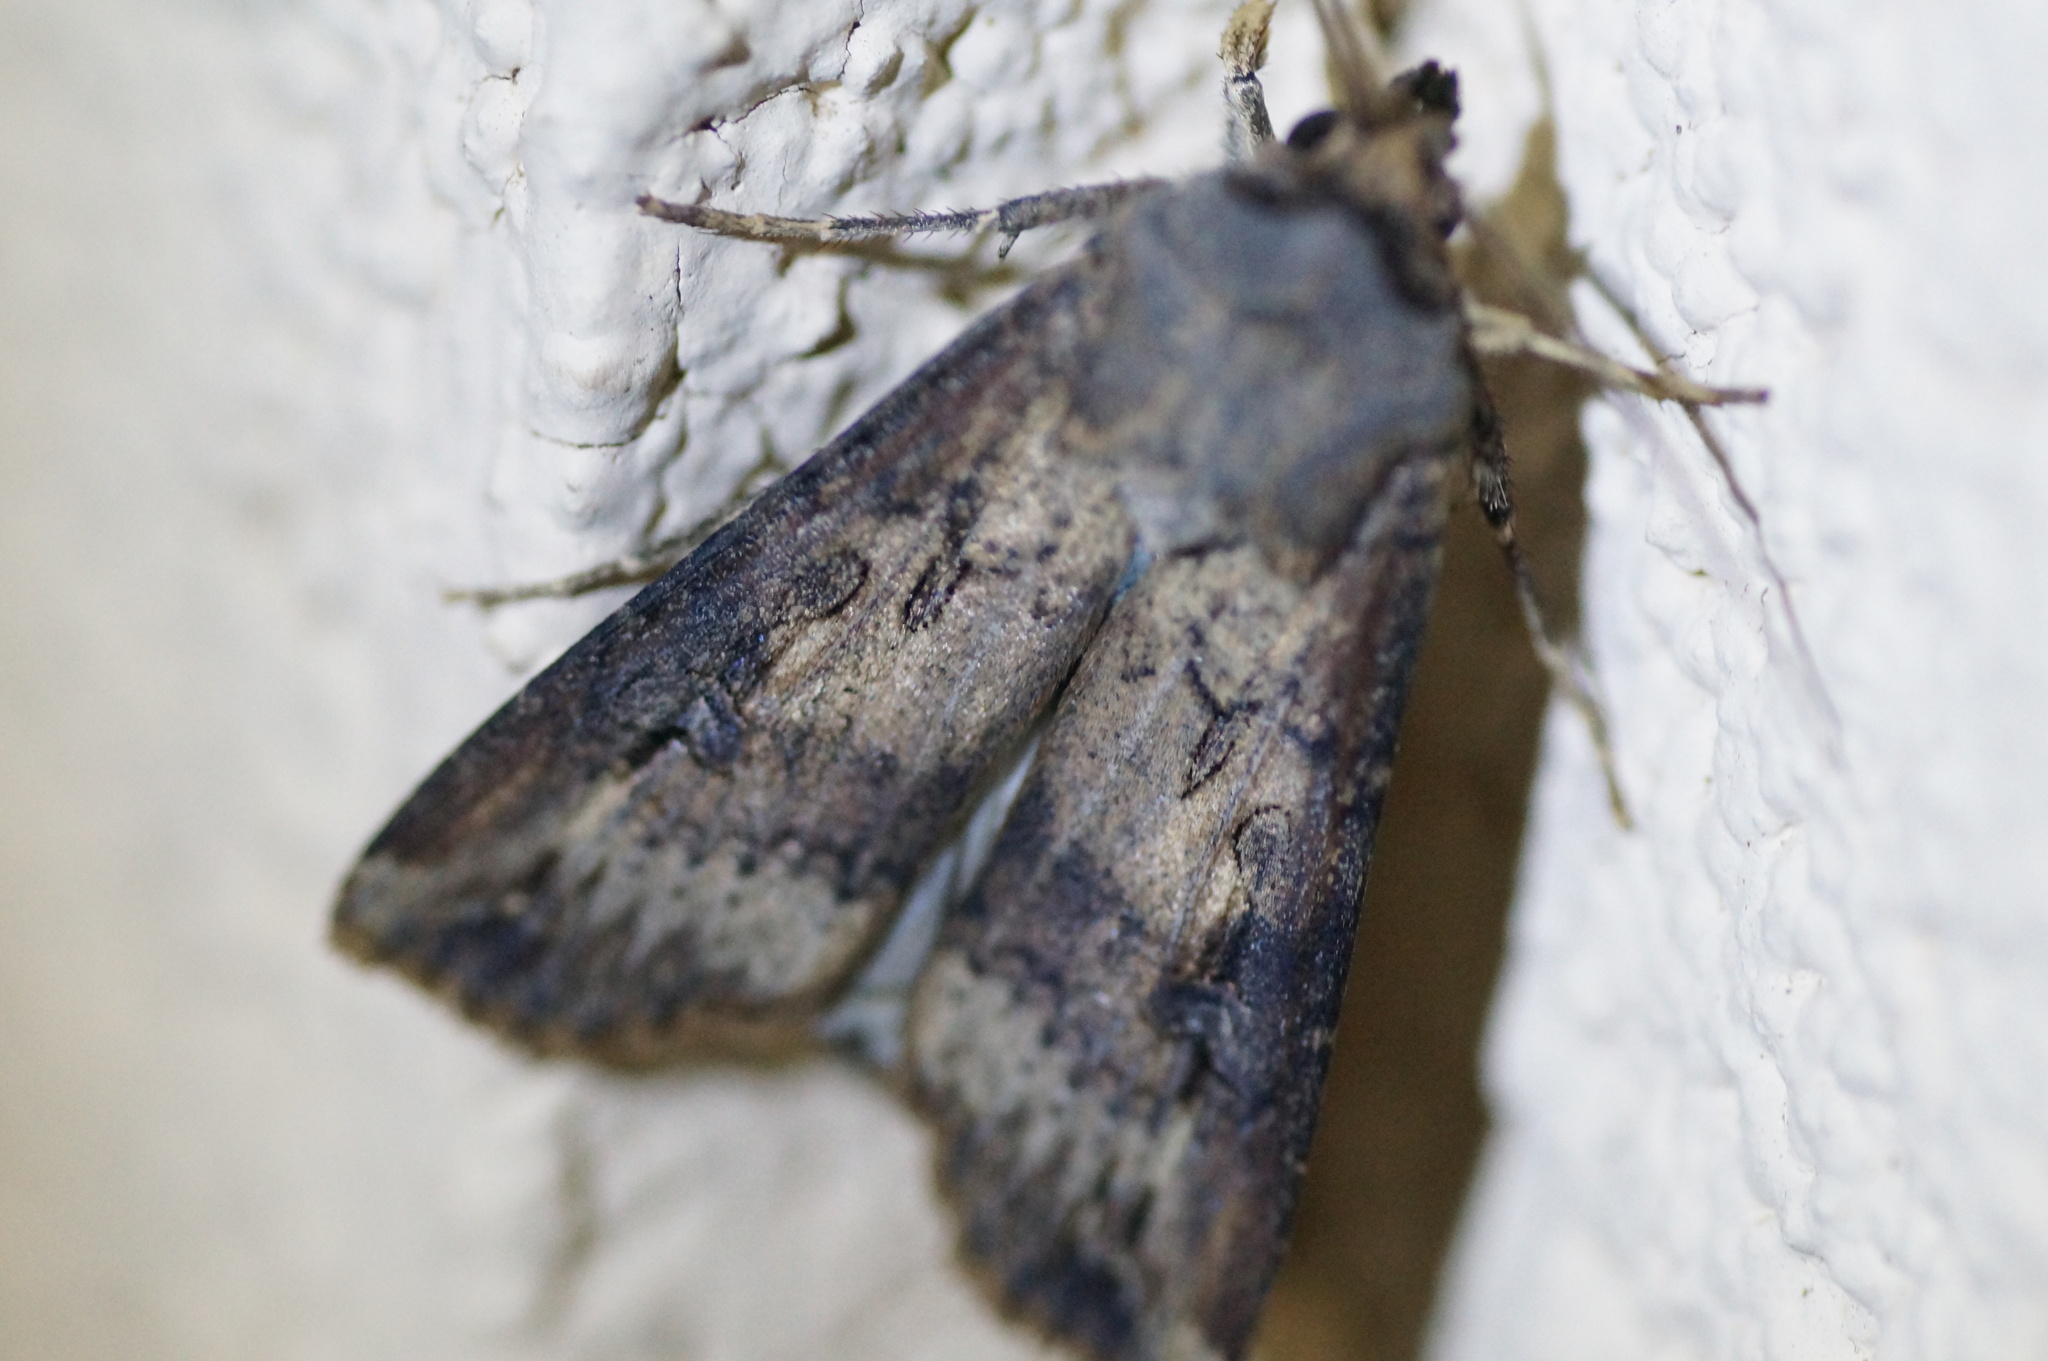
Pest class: cutworms